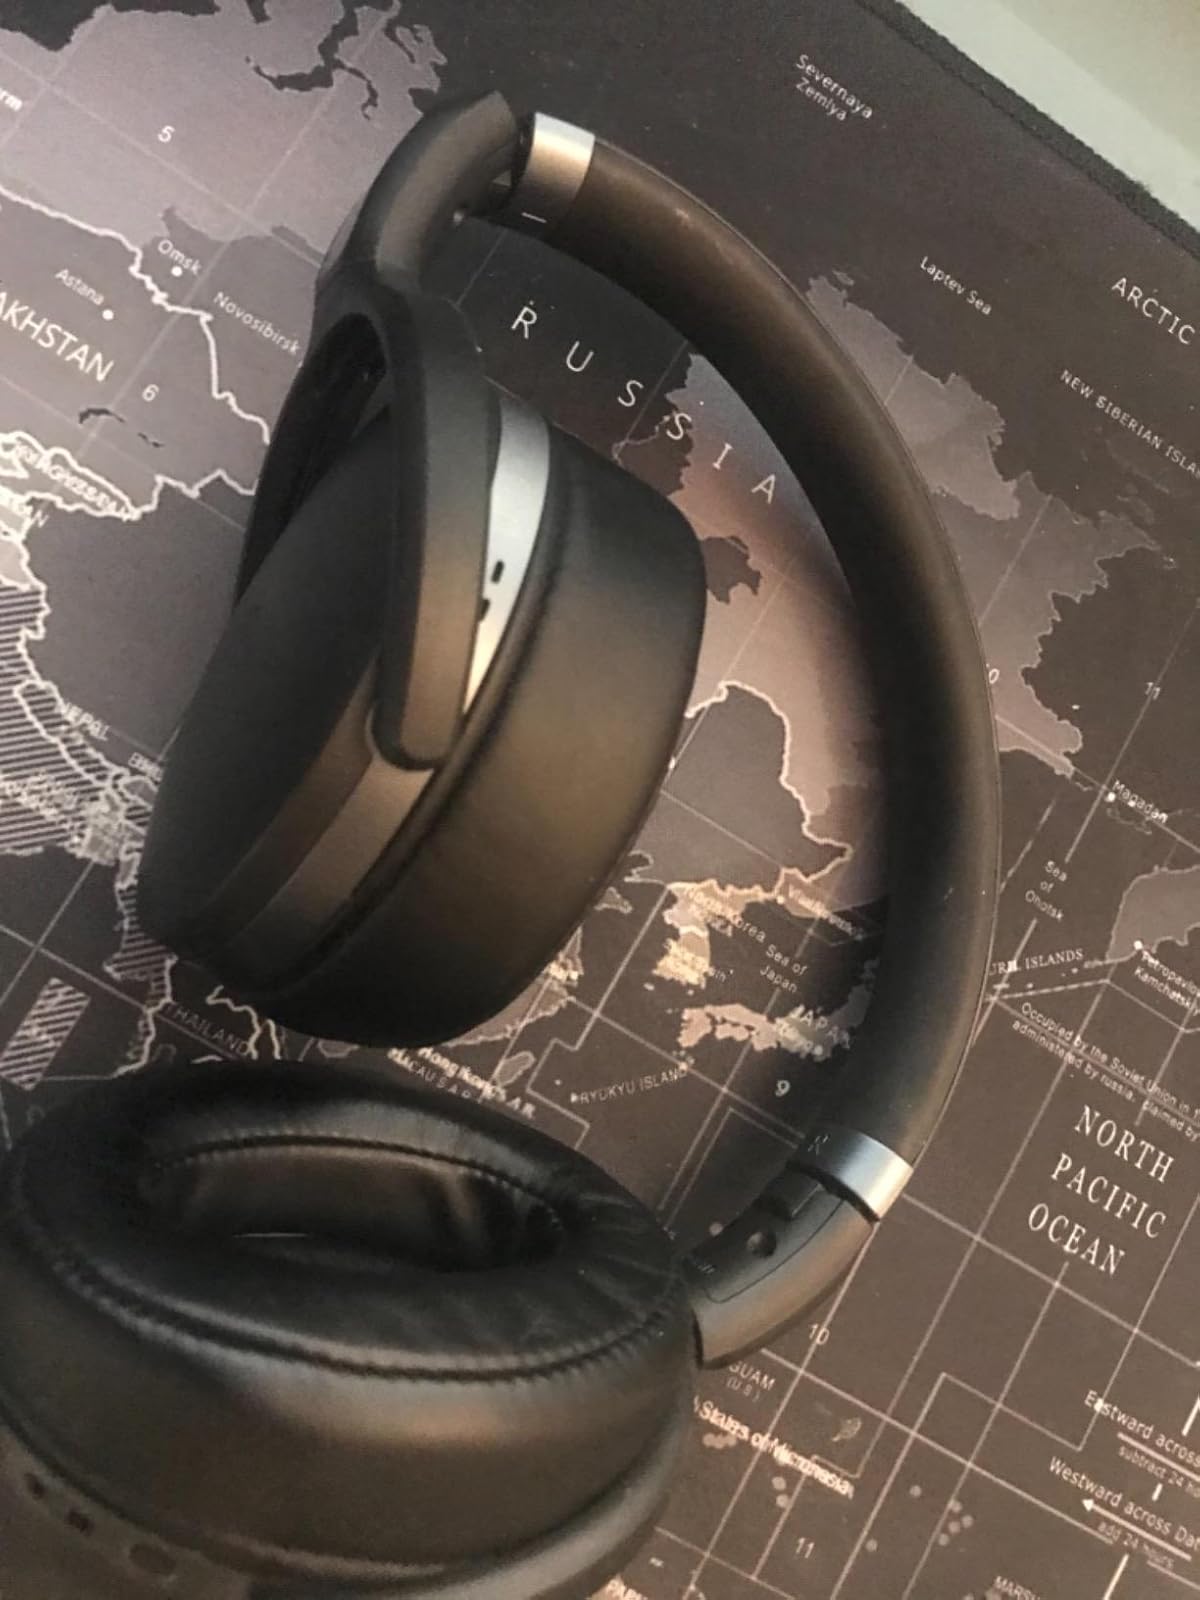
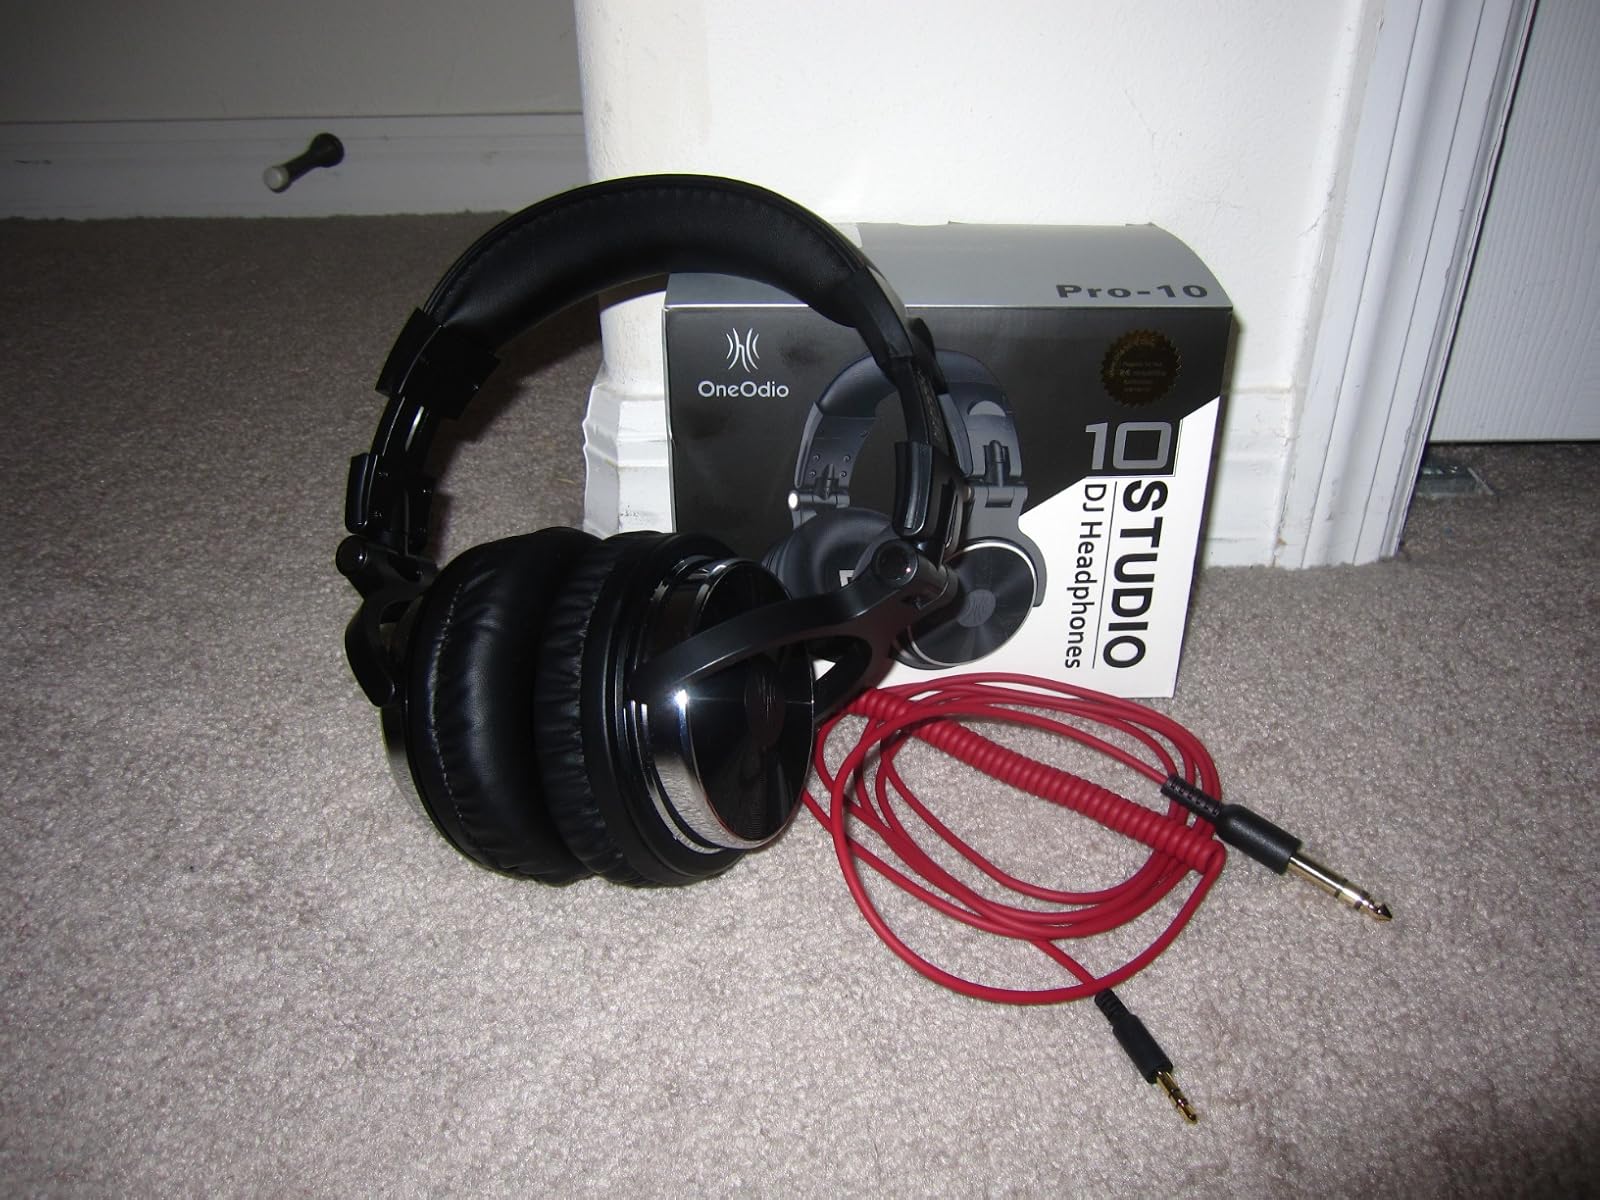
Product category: headphones
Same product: no